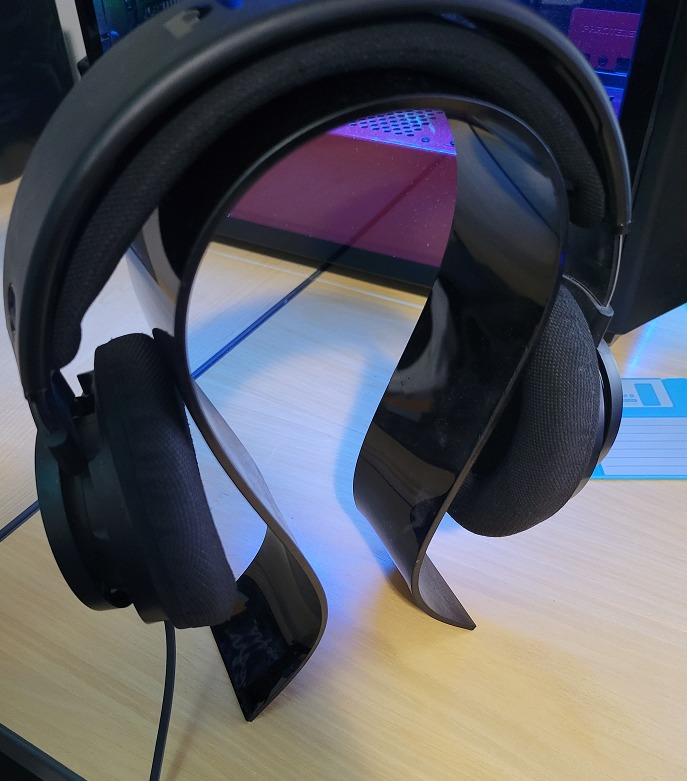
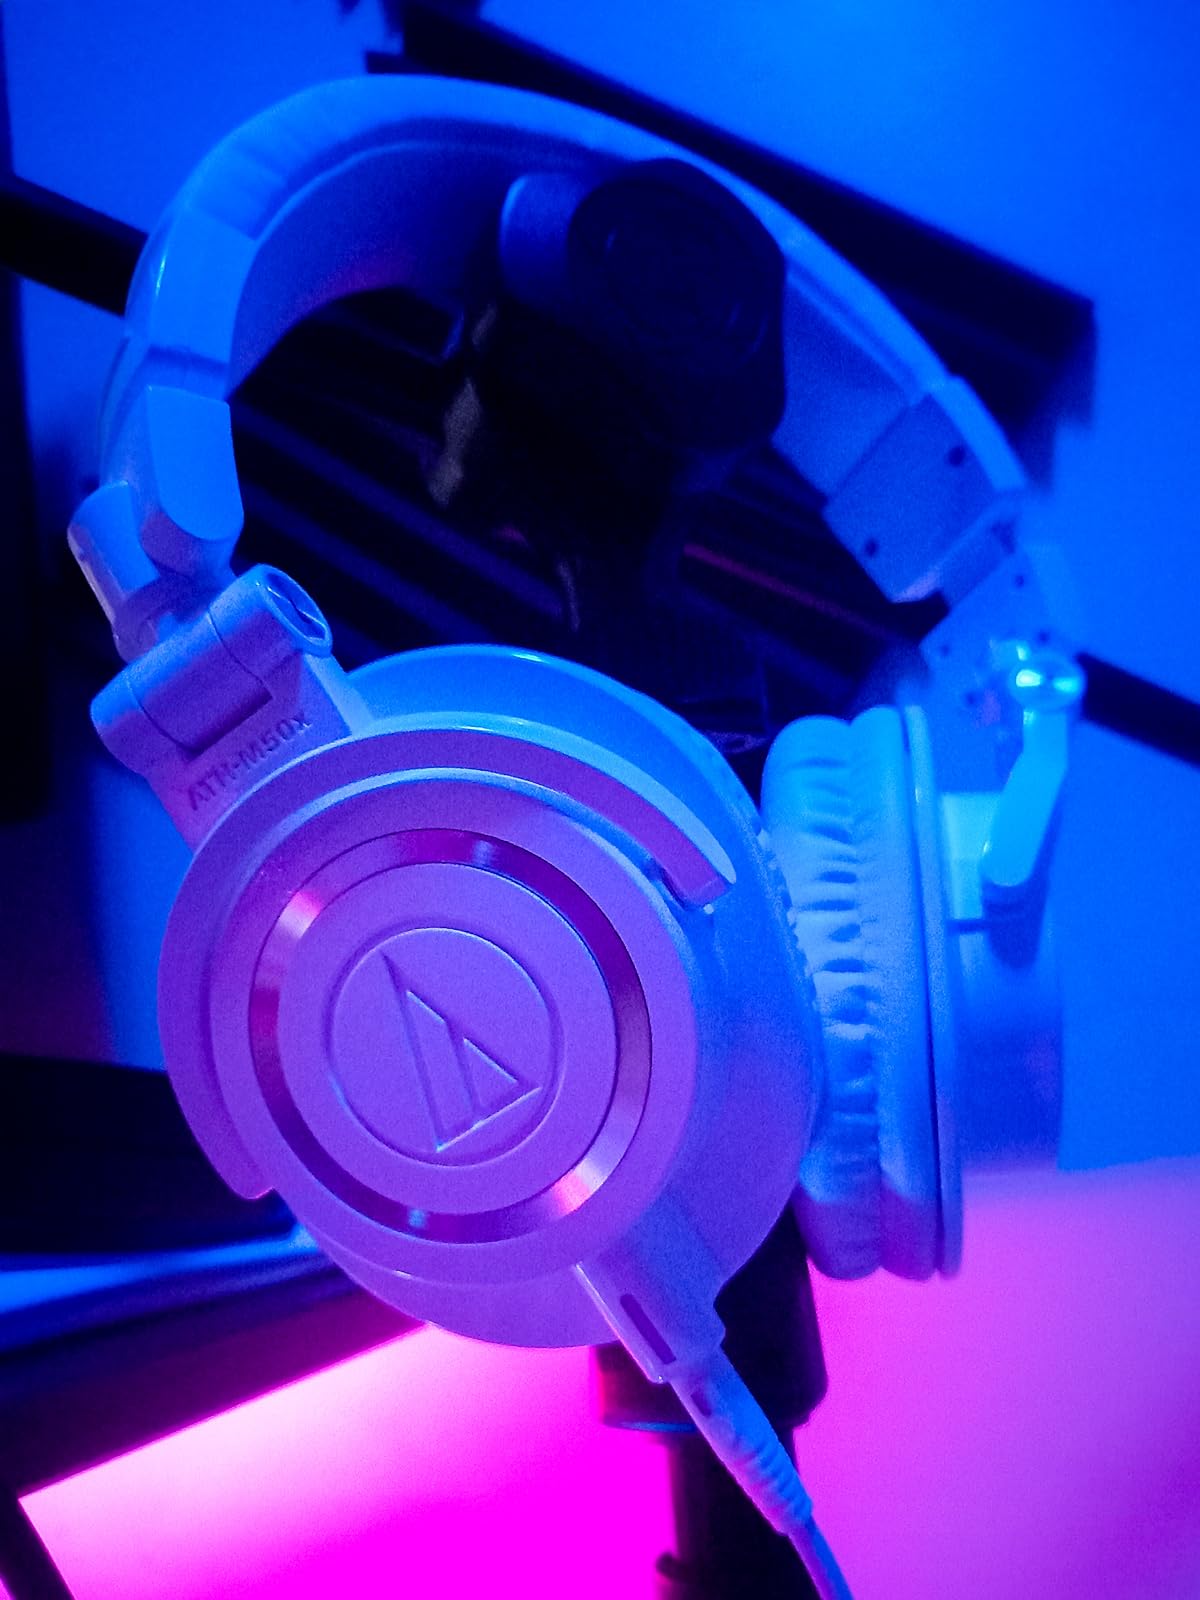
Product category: headphones
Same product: no